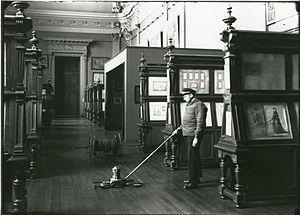
En 1935, un agent d'entretien passe la cireuse dans la galerie dite ""Wicar"", à l'étage du Palais des Beaux-Arts de Lille."
Un technicien de surface, agent d'entretien, agent d'entretien et maintenance ou agent de propreté et d’hygiène, souvent également appelé homme de ménage, est un salarié chargé du nettoyage de locaux autres que des logements individuels. Il peut s'agir de locaux scolaires, d’hôpitaux, de bâtiments publics ou encore des secteurs tertiaire et industriel.
Jean-Baptiste Joseph Wicar, dit le Chevalier Wicar, est un peintre néo-classique et collectionneur d'art français, né à Lille le 22 janvier 1762, et mort à Rome le 7 février 1834.